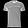
Label: T - shirt / top